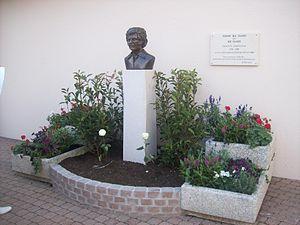
Buste en bronze à l'éffigie de Joe Dassin
Feucherolles est une commune française située dans le département des Yvelines en région Île-de-France.